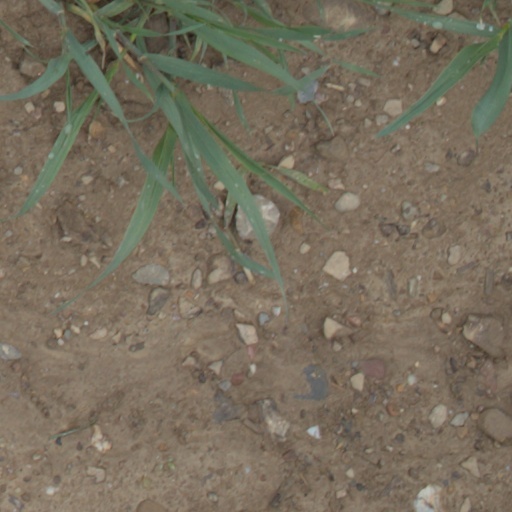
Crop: wheat